Sean McVay

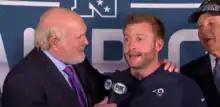
McVay interviewed by Terry Bradshaw after winning the NFC Championship

In 2010, McVay was hired as the assistant tight ends coach for the Washington Redskins under head coach Mike Shanahan. The following season, McVay was promoted to tight ends coach, a position he held through the 2013 season.